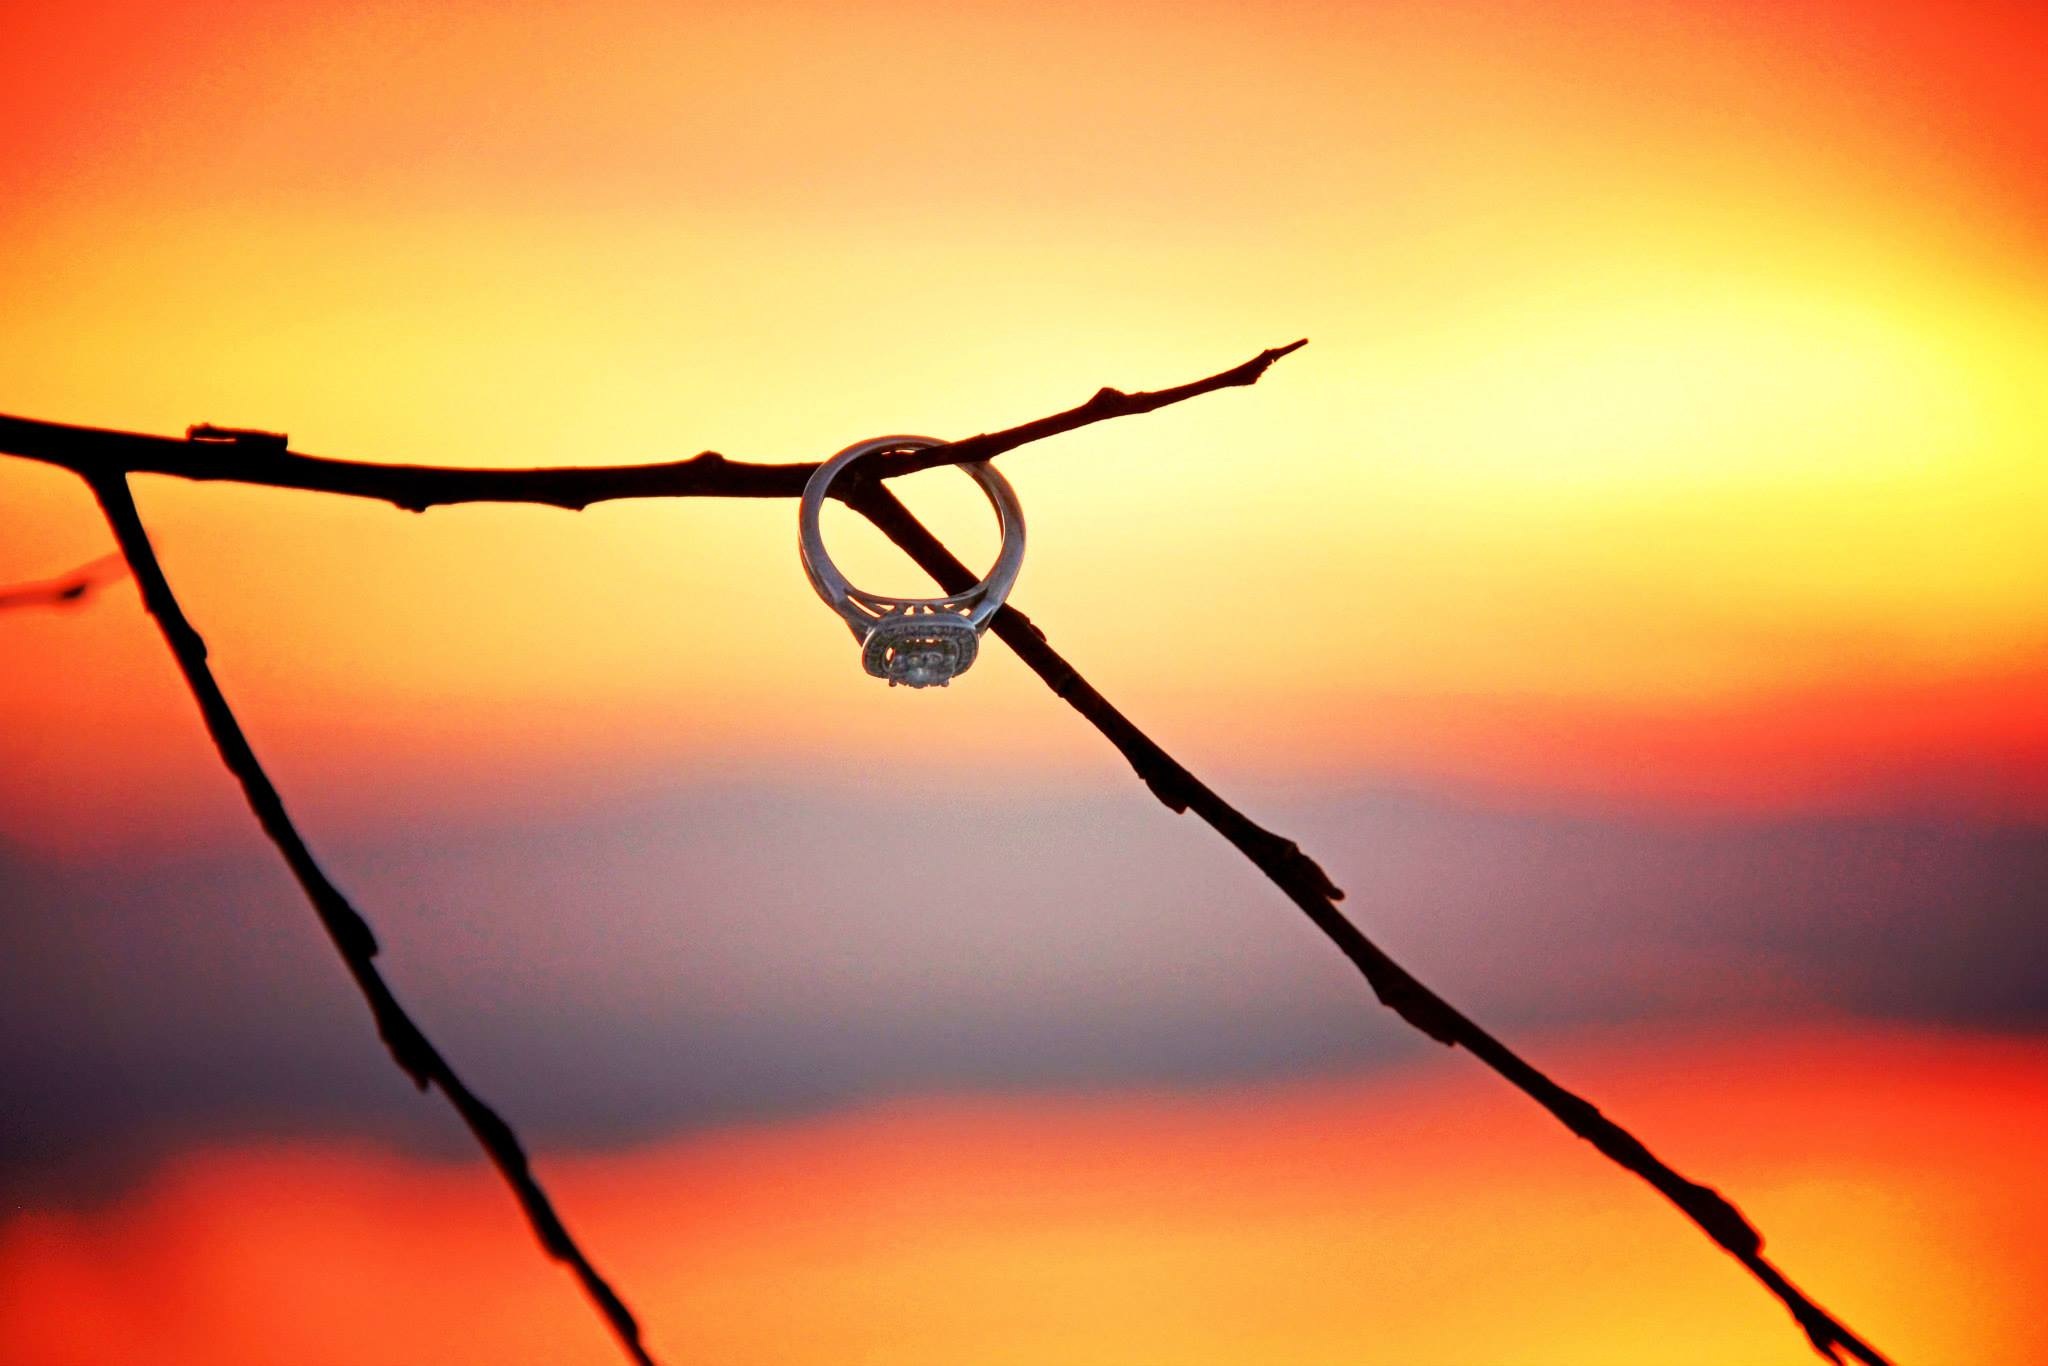
landscape, water, branch, light, fence, sky, sun, sunrise, sunset, sunlight, morning, ring, flower, dusk, evening, line, reflection, married, engagement, wedding ring, macro photography, computer wallpaper, wire fencing